Kurfürstendamm (Berlin U-Bahn)

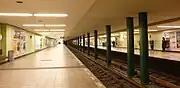
U1 platforms

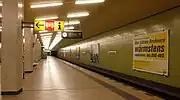
U9 platform

Kurfürstendamm is an underground station on lines U1 and U9 of the Berlin U-Bahn. It opened on 28 August 1961, when the first section of the U9 between Spichernstraße and Leopoldplatz was inaugurated. As there had originally been no stop on the U1 where it now crossed the U9, the line received an additional station here.